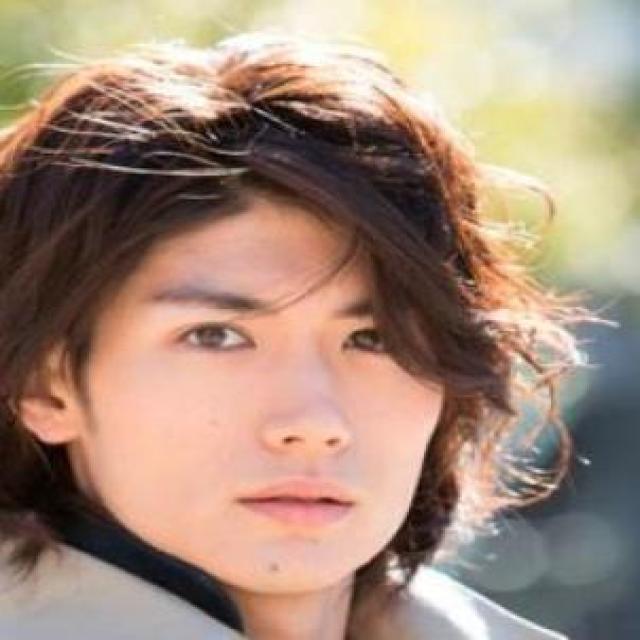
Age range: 21-44